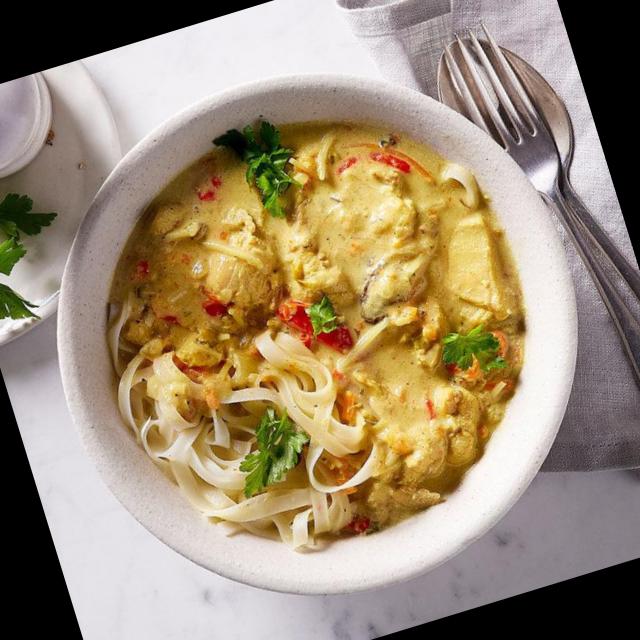
Dish: chicken_curry